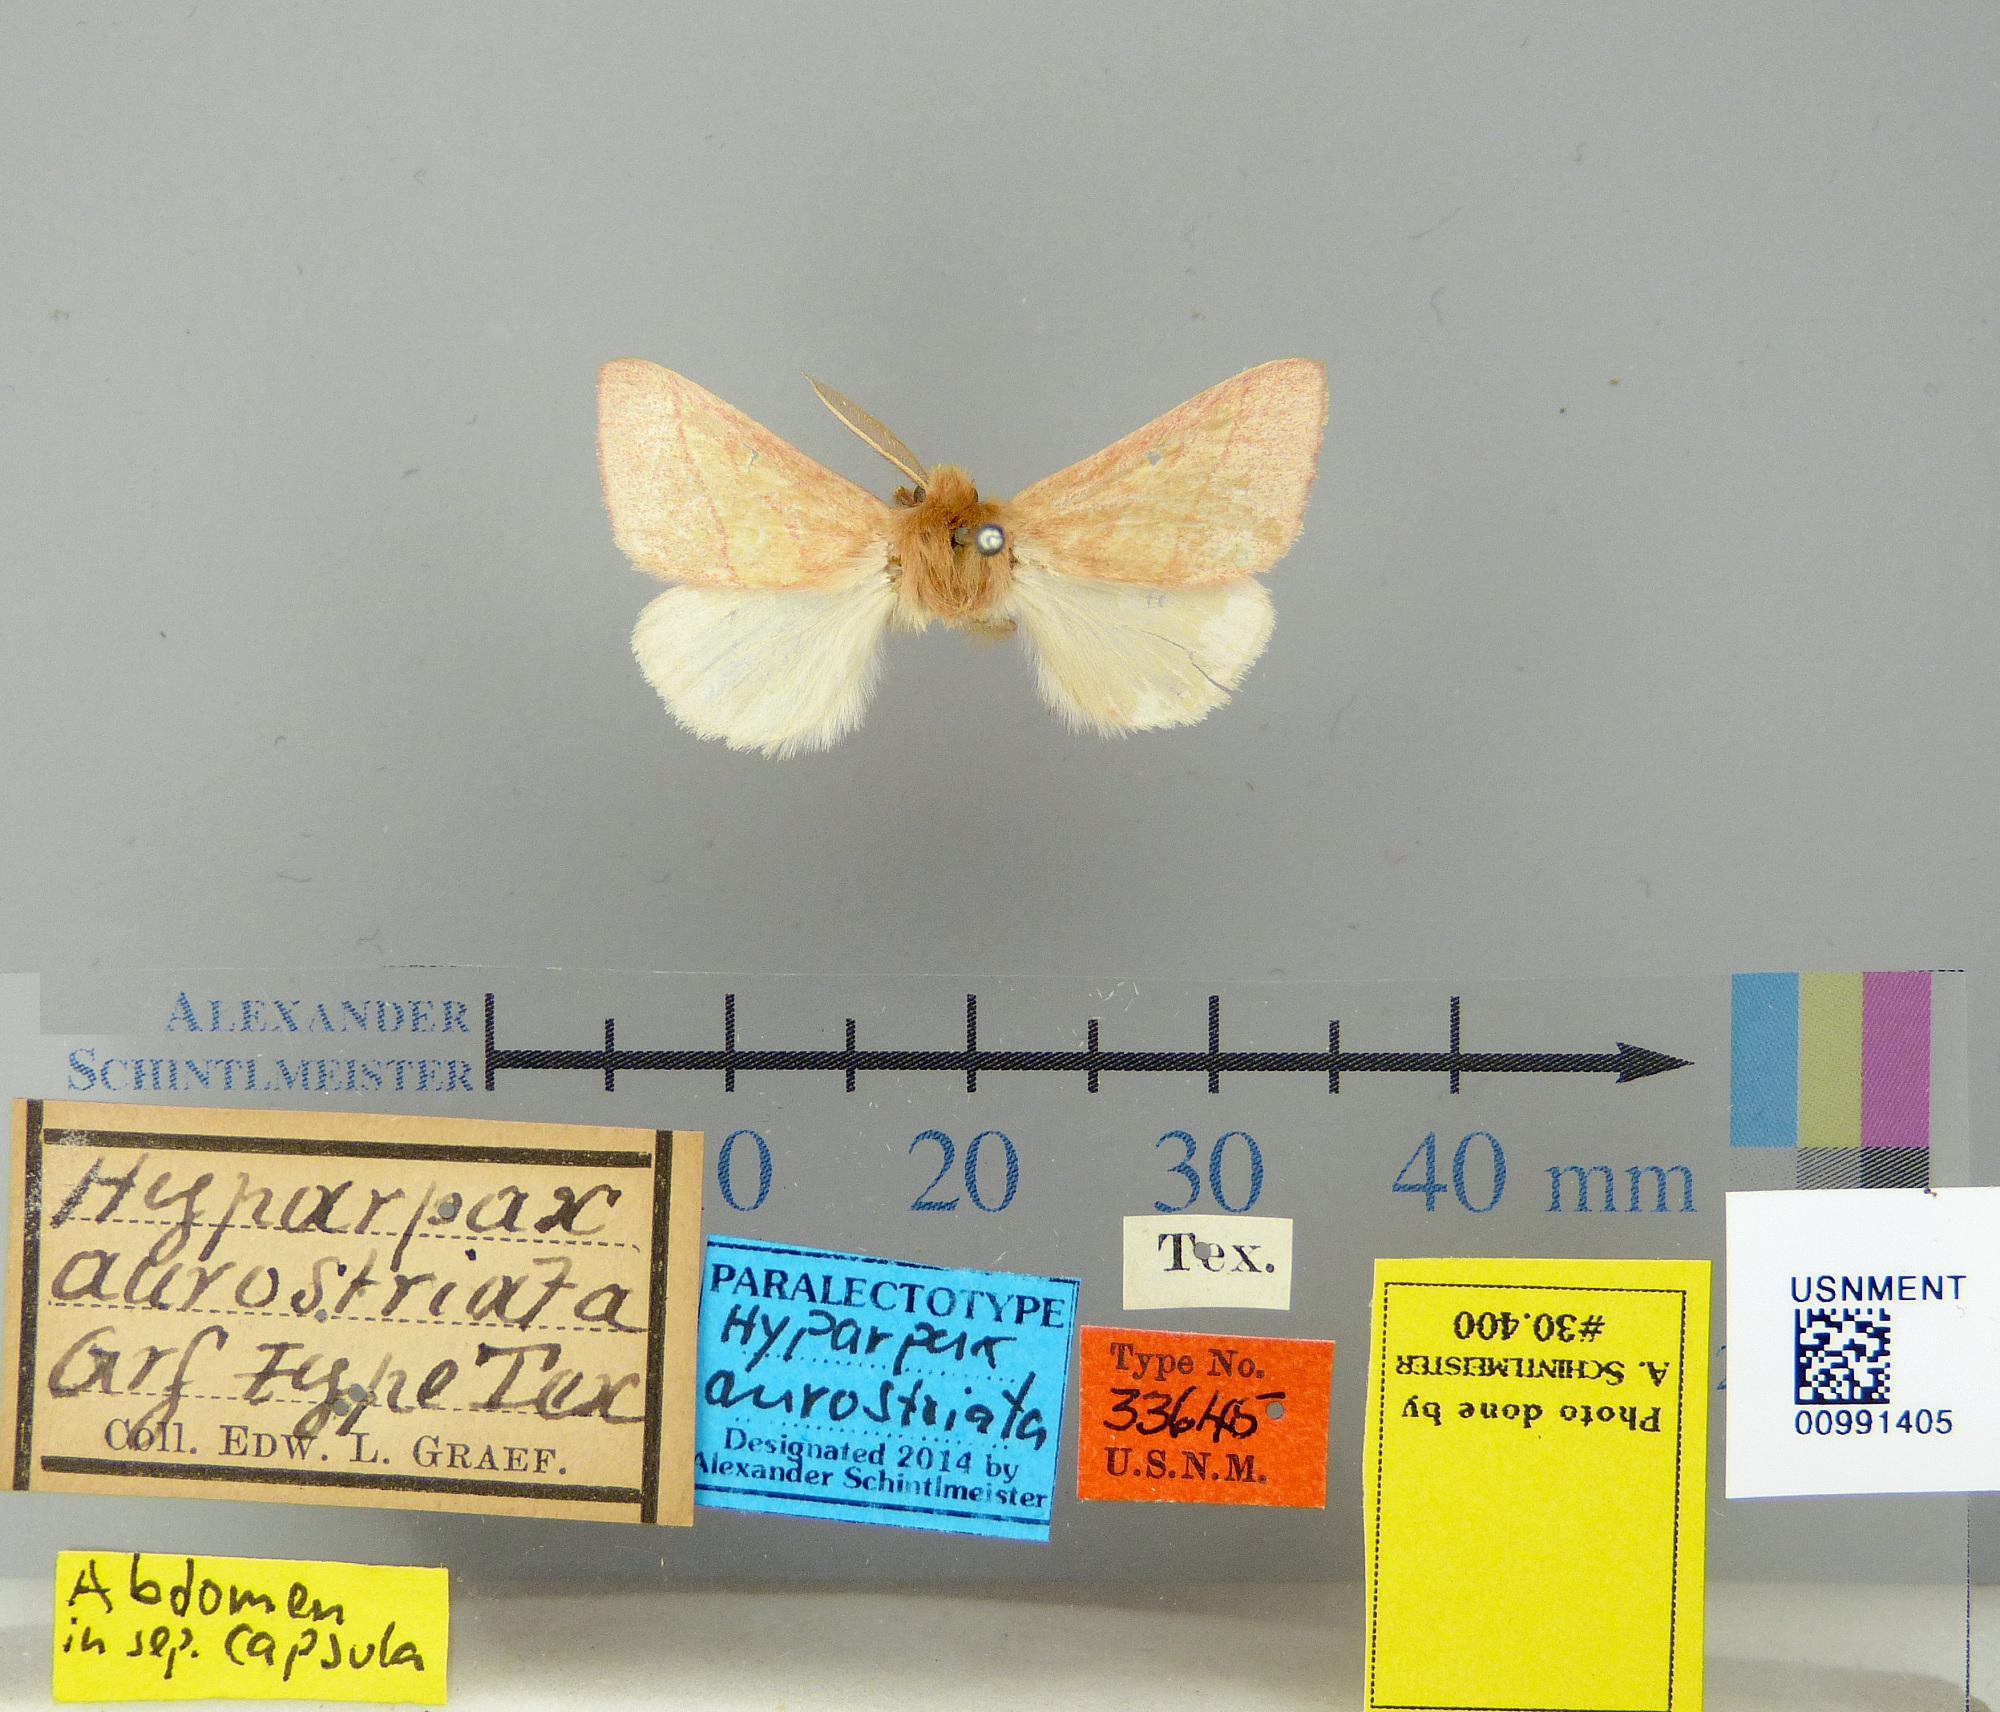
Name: Hyparpax aurostriata
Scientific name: Hyparpax aurostriata Graef, 1888
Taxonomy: Animalia, Arthropoda, Insecta, Lepidoptera, Notodontidae
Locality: [Not Stated], Texas, United States
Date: [Not Stated]